Referee

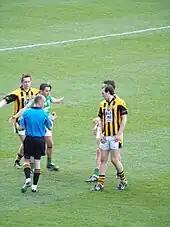
Gaelic football ref in blue

There are usually 7 officials in Gaelic football. A main referee follows the play around the field and has the final authority on decisions such as fouls, throws and card-issuing, un-disputable by players. The main play referee is assisted by two linesmen, who make decisions on who gains possession when the ball goes out of the field of play, and can also advise the referee on off-the-ball events such as a fight or an illegal tackle. As well as the referee and two linesmen, there are two umpires at each end of the field of play who stand on either side of the goal post and raise a white flag for a point, or a green flag for a goal respectively, also calling wides and square-balls. An umpire can also advise the referee on off-the-ball incidents, but does not hold as much authority as a linesman. In recent times, technology called 'Hawk-eye' can be used if both the umpires and referee are unsure of whether a point has been scored or not, though this technology is not widely available.